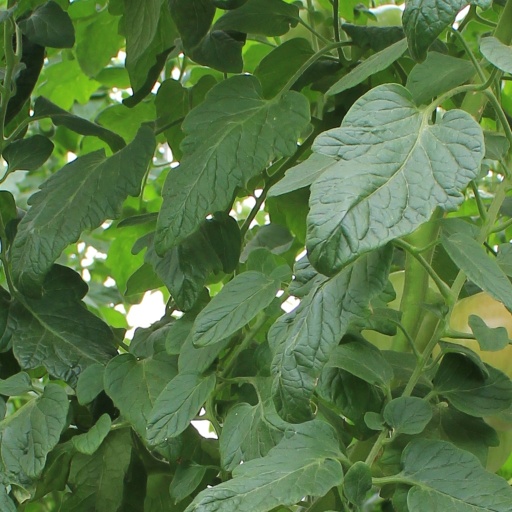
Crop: tomato